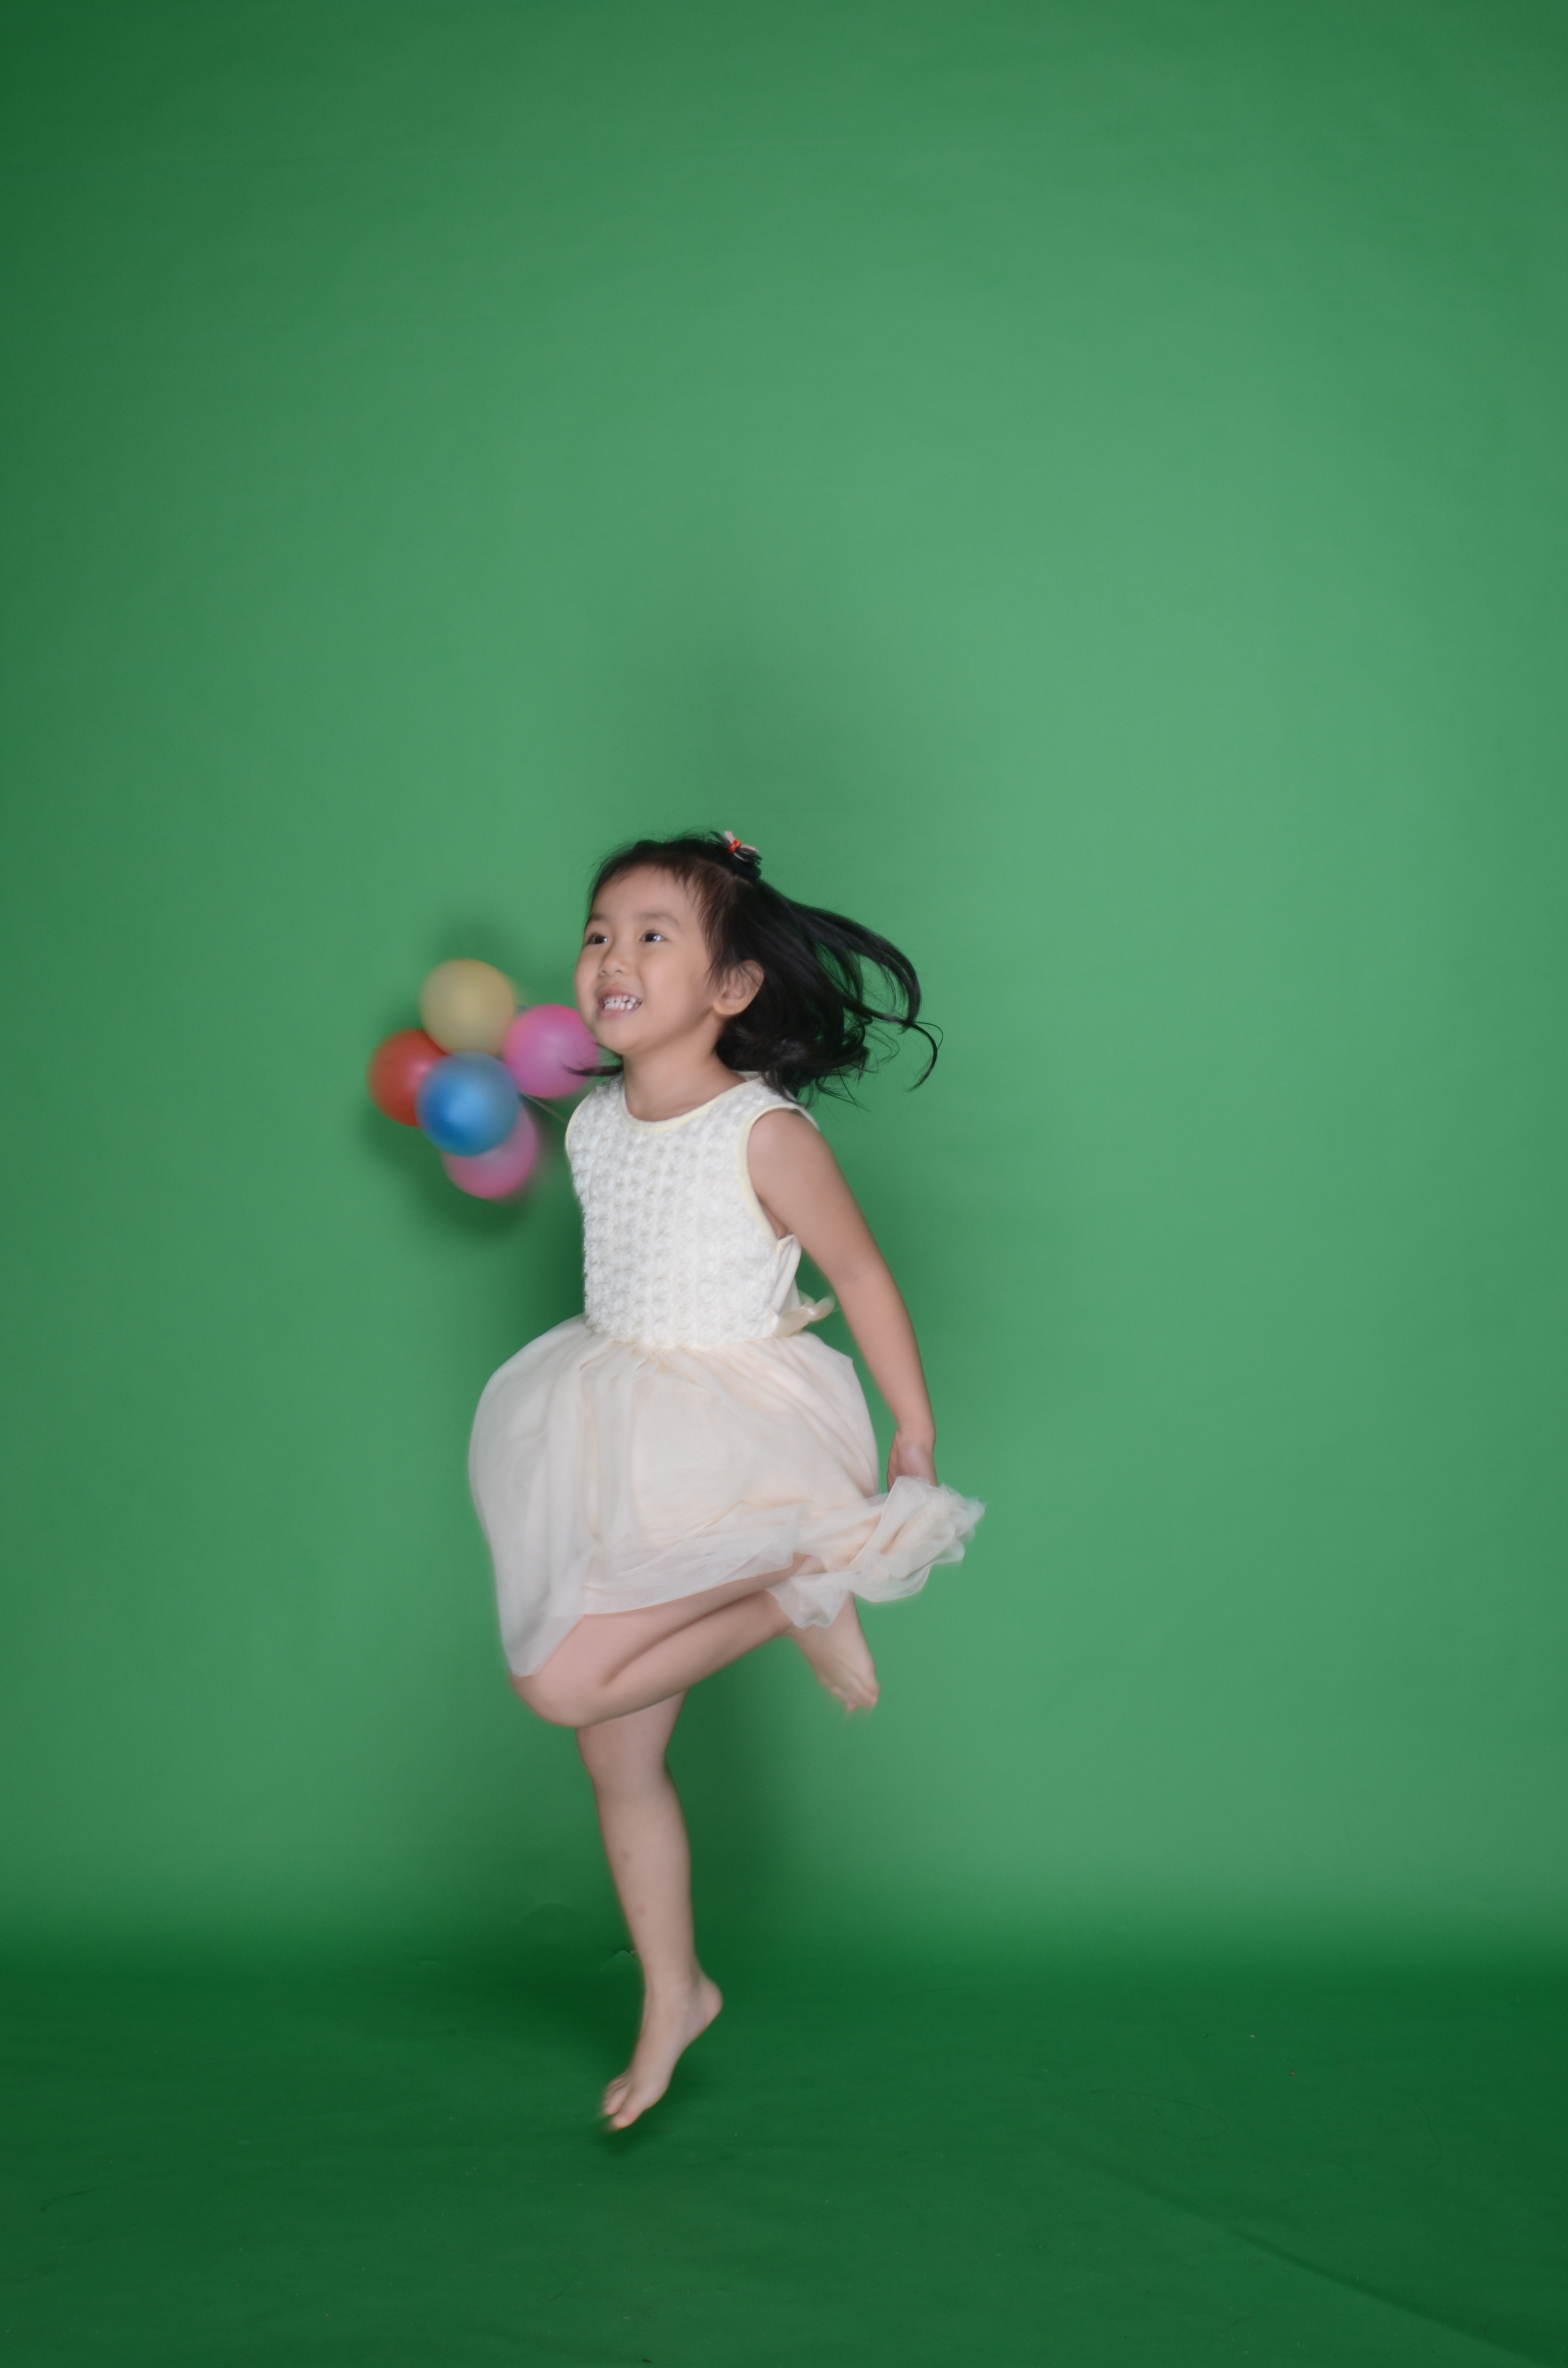
hand, photography, balloon, cute, jump, dance, green, color, studio, child, ballet, girls, dress, sports, ball, entertainment, performing arts, photo shoot, military cap, army backpack, original photo, human positions, modern dance, concert dance